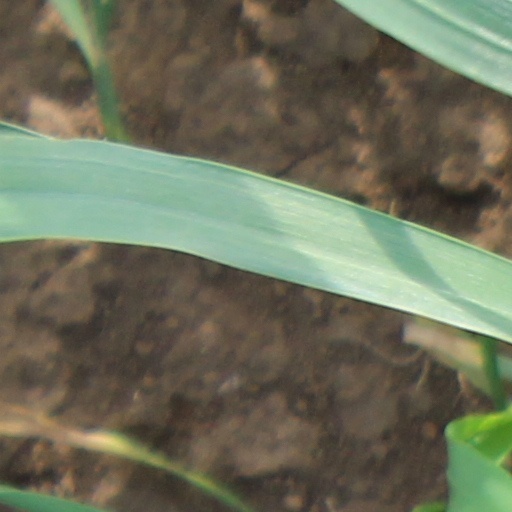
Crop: wheat